Pudliszki

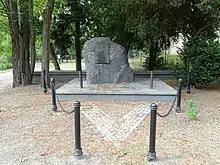
Monument to local Poles, who were murdered by the Germans during World War II

At the beginning of the German invasion of Poland, which started World War II in September 1939, Stanisław Fenrych distributed food from the factory warehouses to his employees to support them in the face of the war and to prevent it from being seized by the Germans. The factory itself was seized by the "Wehrmacht". The Germans offered Fenrych to continue running the factory on condition that he would sign the Deutsche Volksliste, which he refused. In December 1939, the occupiers expelled him with his wife and brother to Tarnów in the General Government in the more eastern part of German-occupied Poland. Under German occupation, the village was renamed to "Großgarten" to erase traces of Polish origin. Further expulsions of Poles were carried out in 1941. Expelled Poles were either deported to forced labour in Germany or enslaved as forced labour of new German colonists in the county. Houses and farms of expelled Poles were handed over to new German colonists as part of the "Lebensraum" policy. After the end of German occupation in 1945, the village was restored to Poland, although with a Soviet-installed communist regime, which stayed in power until the Fall of Communism in the 1980s. Its historic name was restored. Stanisław Fenrych returned to Pudliszki and tried to regain his factory, but the communists did not allow it, and even forbade him from residing in the county, so he settled in Leszno in the neighboring county.